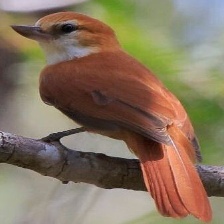
Species: GREAT XENOPS
Scientific name: MEGAXENOPS PARNAGUAE